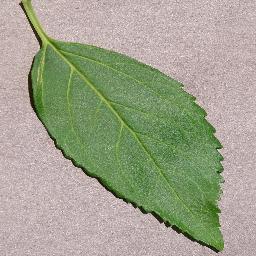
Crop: cherry
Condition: (including_sour)_healthy